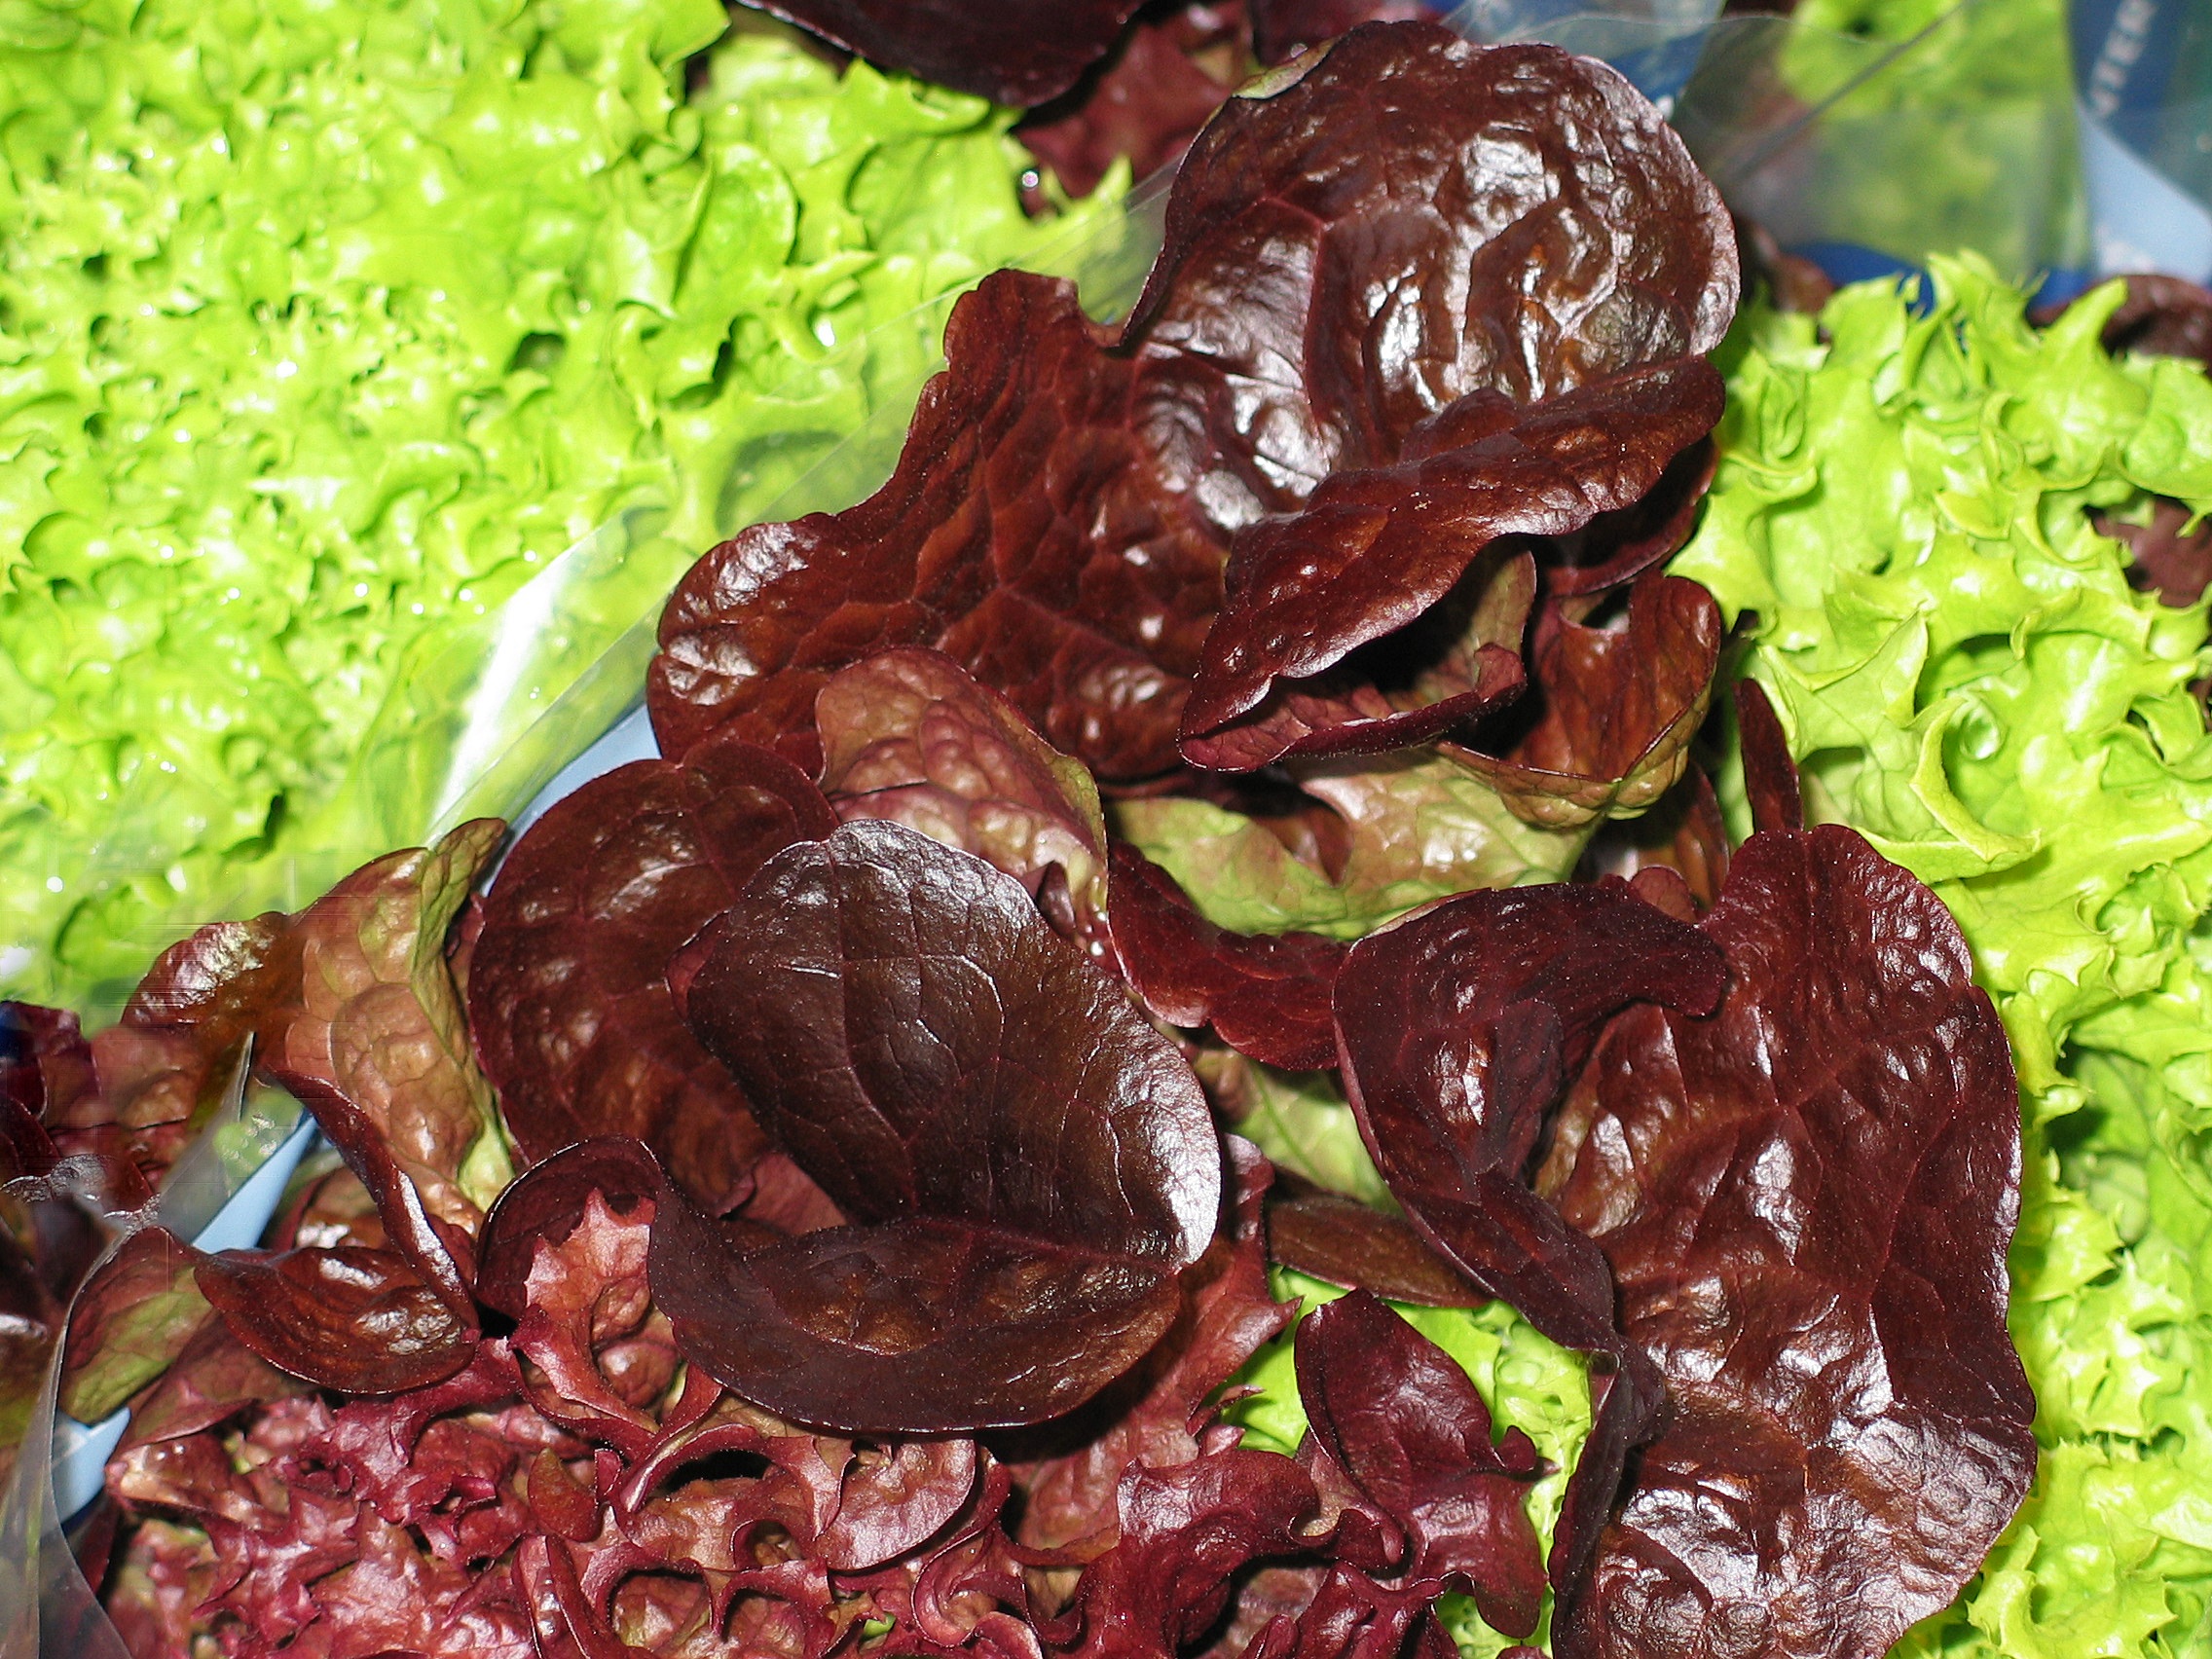
nature, dish, food, salad, green, produce, vegetable, market, garden, healthy, eat, meat, vegetables, violet, auriculariales, vitamins, frisch, edible, vegetable market, lettuce leaves, rich in vitamins, lamb's lettuce, lettuce leaf, medicinal mushroom, auriculariaceae, lingzhi mushroom